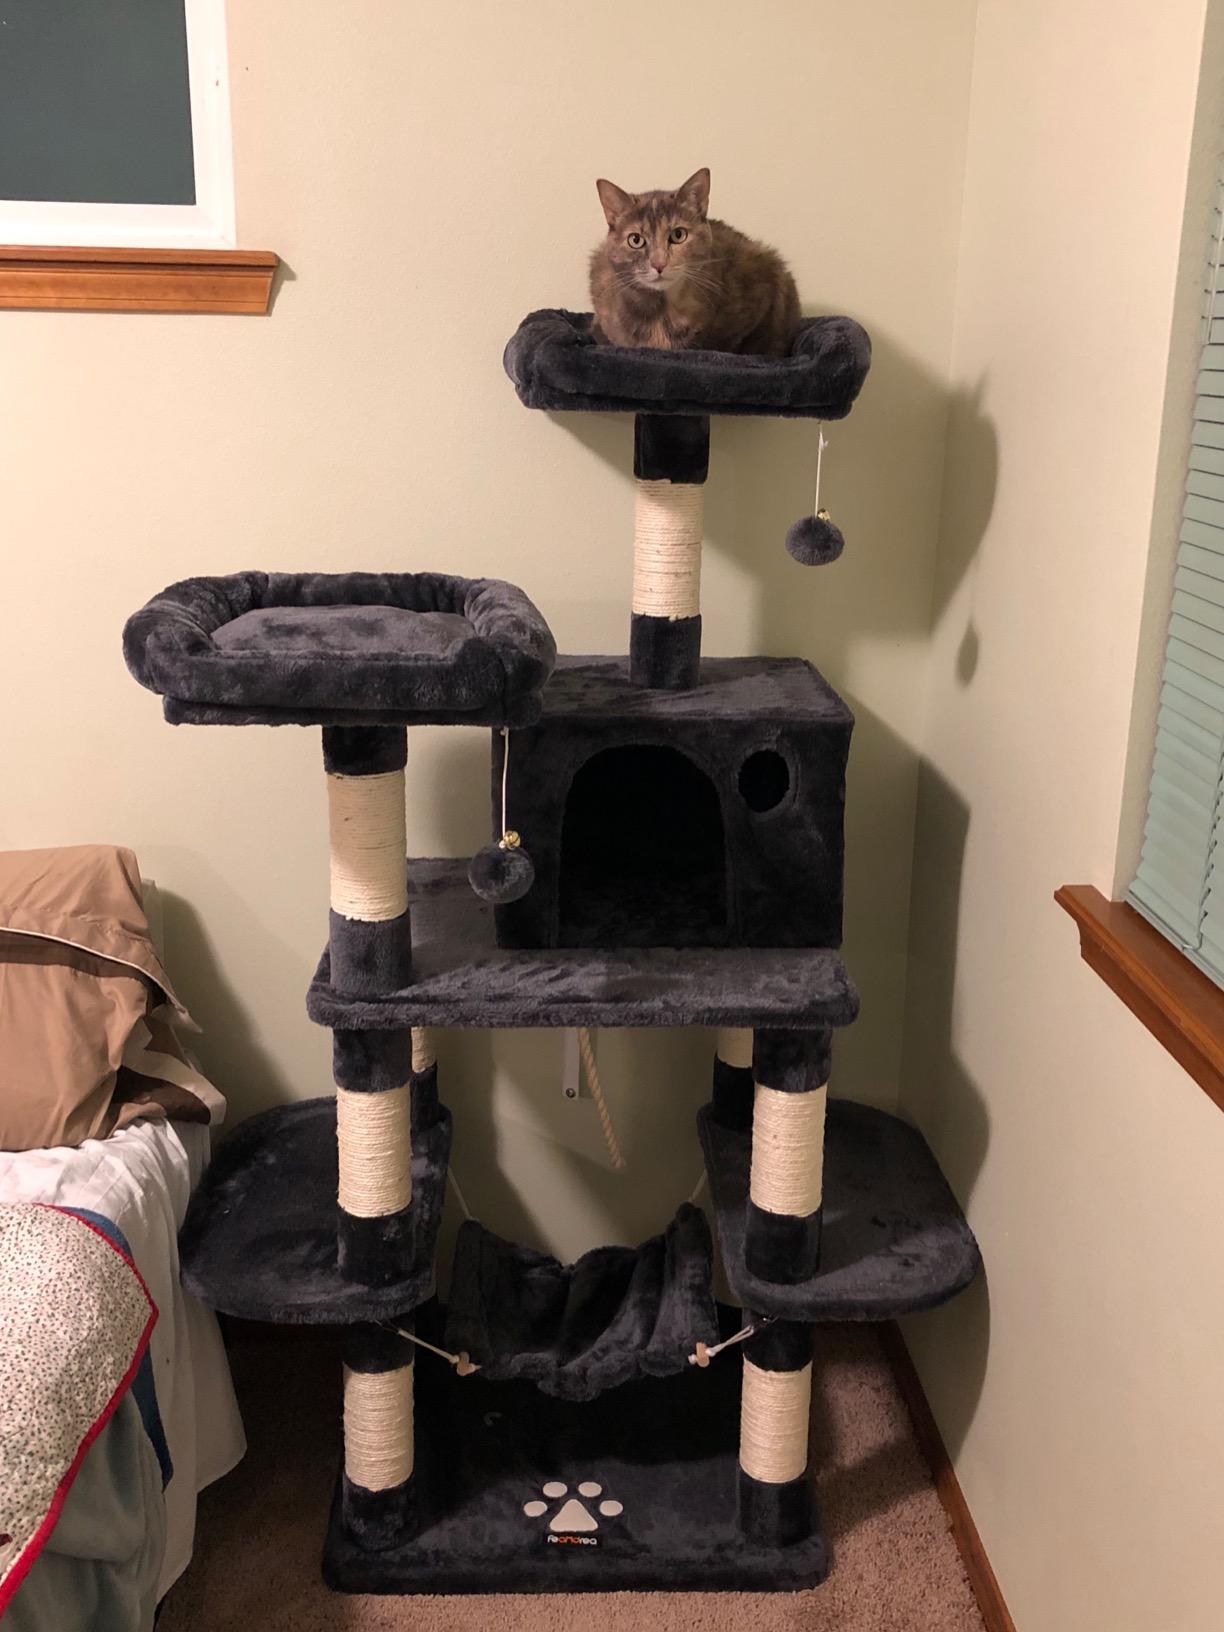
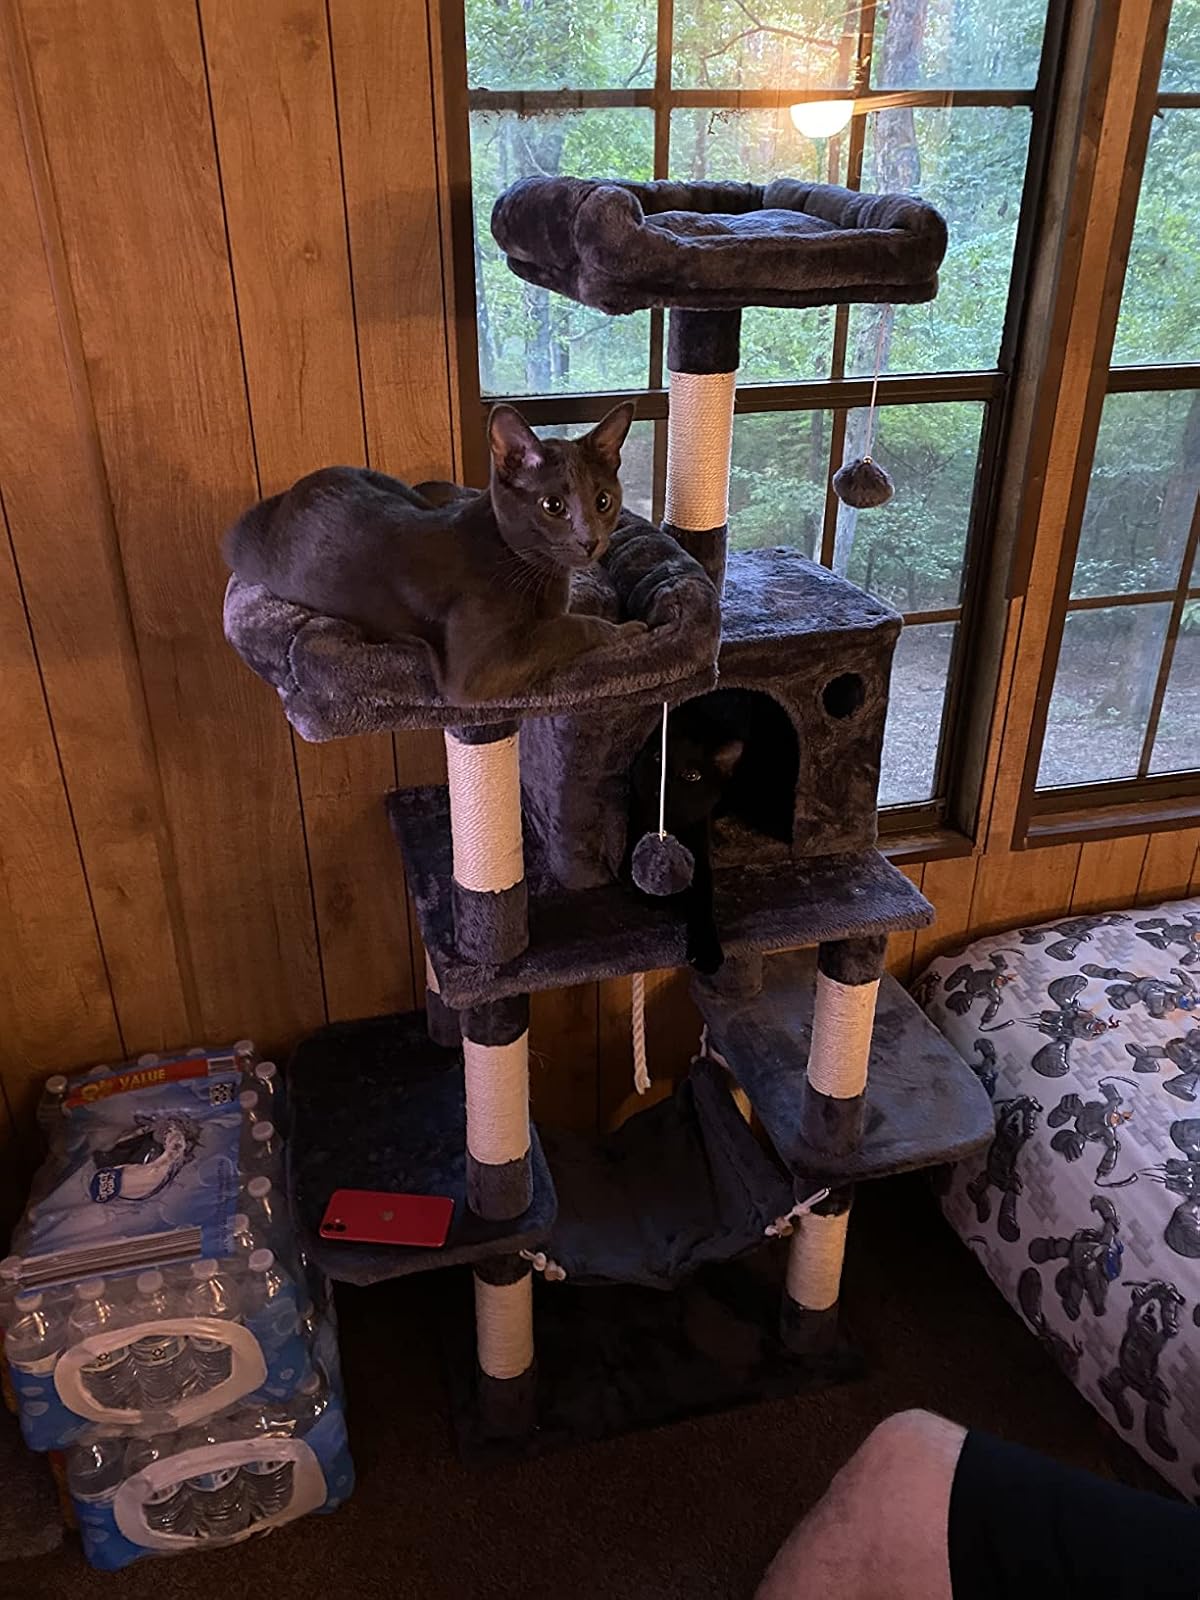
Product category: items_cat tree
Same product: yes